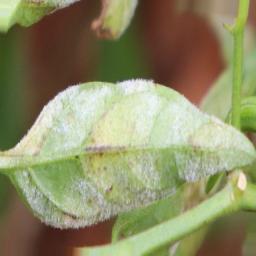
Label: powdery mildew